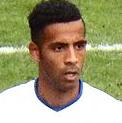
Age: 24